IFFHS World's Best Player

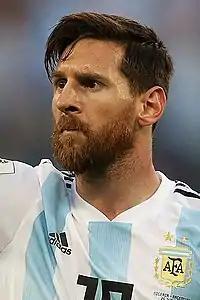
Lionel Messi, All-time Men's World Best Player.

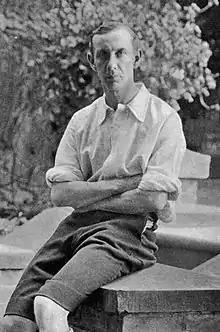
Gilbert Oswald Smith, Male Player of the 19th Century.

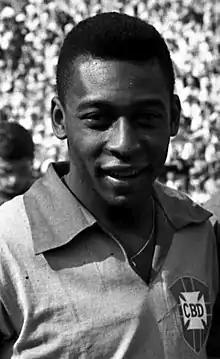
Pelé, Male Player of the 20th Century.

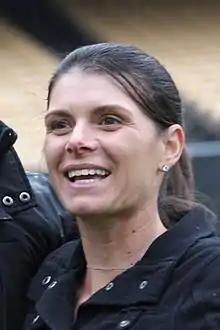
Mia Hamm, Female Player of the 20th Century.

On 24 April 1990, before the 1990 FIFA World Cup, IFFHS gave out an award for the best European player taking into consideration players who were voted in the shortlist of the France Football's Ballon d'Or from 1956 until 1989.